Abdulaziz bin Turki Al-Faisal

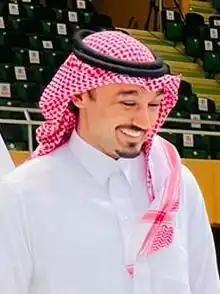

Abdulaziz bin Turki bin Faisal bin Abdulaziz Al Saud (born 4 June 1983), also known as Abdulaziz bin Turki Al Faisal, is a former Saudi racing driver and businessman as well as a member of the House of Saud. Prince Abdulaziz is the Minister of Sports appointed by King Salman with a royal decree on 25 February 2020.